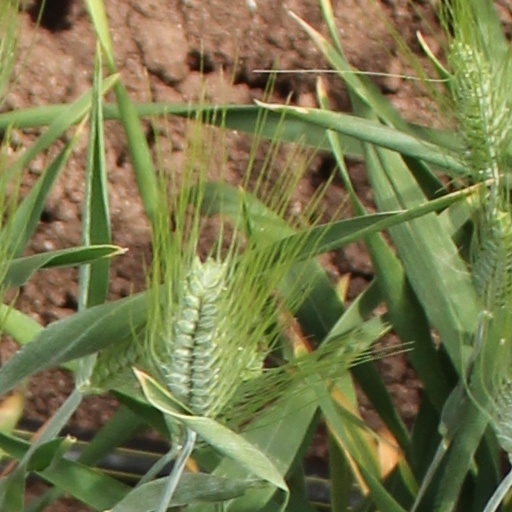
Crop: wheat